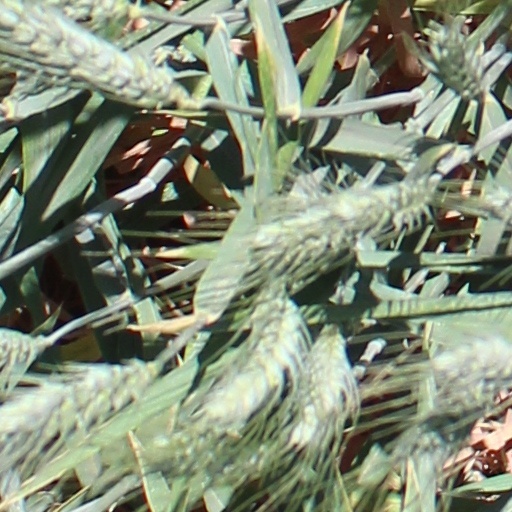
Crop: wheat